Bobby Dickerson

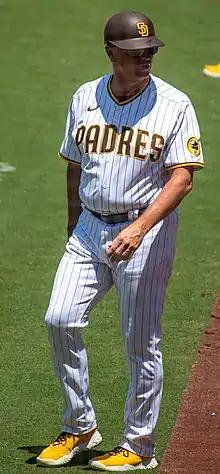
Dickerson with the Padres in 2021

Robert Dale Dickerson (born September 4, 1965) is an American professional baseball player and coach. Dickerson played for the Yankees' and Orioles' minor league affiliates from 1987 through 1993. He is the infield coach for the Philadelphia Phillies of Major League Baseball (MLB).